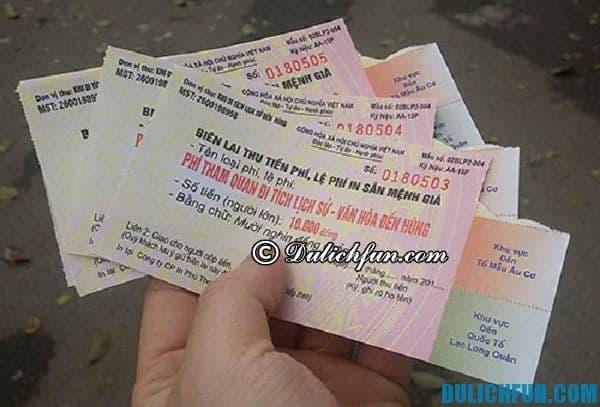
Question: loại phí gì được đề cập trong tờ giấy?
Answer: phí tham quan di tích lịch sử văn hóa đền hùng